Jan Tschichold

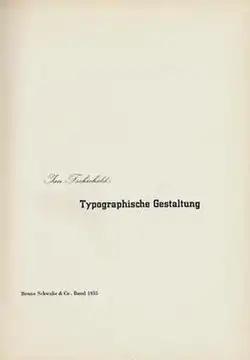
Title page for "Typographische Gestaltung", written and designed by Jan Tschichold using City Medium and Bodoni. Published in 1932 by the Benno Schwabe & Co. publishing house.

Tschichold was the son of a provincial signwriter, and he was trained in calligraphy. In 1919, he began in the class of Hermann Delitzsch a study on the Leipziger Akademie der Künste (Leipzig Academy of the Arts). Due to his extraordinary achievements, he soon became a master pupil of the rector of Walter Tiemann, a type designer with the Gebr.-Klingspor foundry, and was given the task of teaching his fellow students. At the same time, he received the first orders as part of the Leipzig Trade Fair and in 1923 set up his own business as a typographic consultant to a print shop.